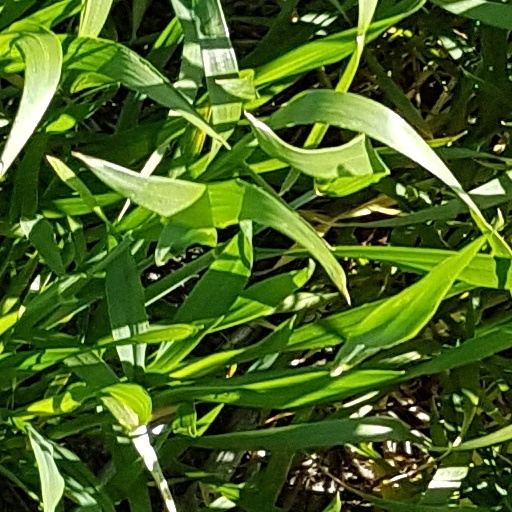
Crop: wheat